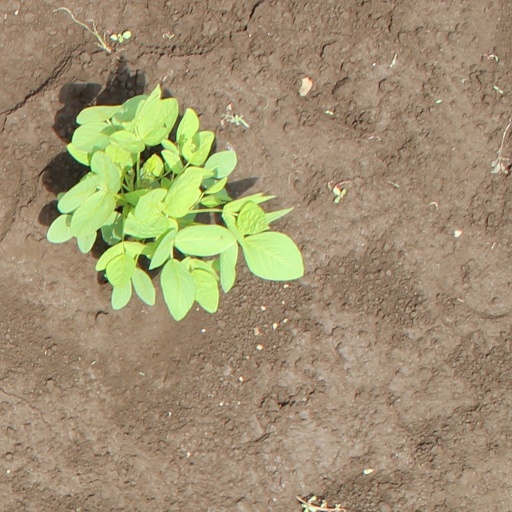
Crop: soybean